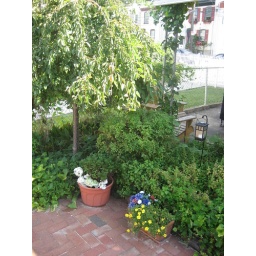
variety of plants and flowers in backyard garden